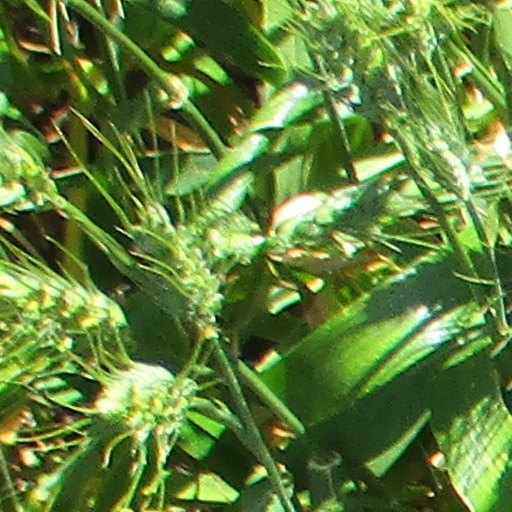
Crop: wheat